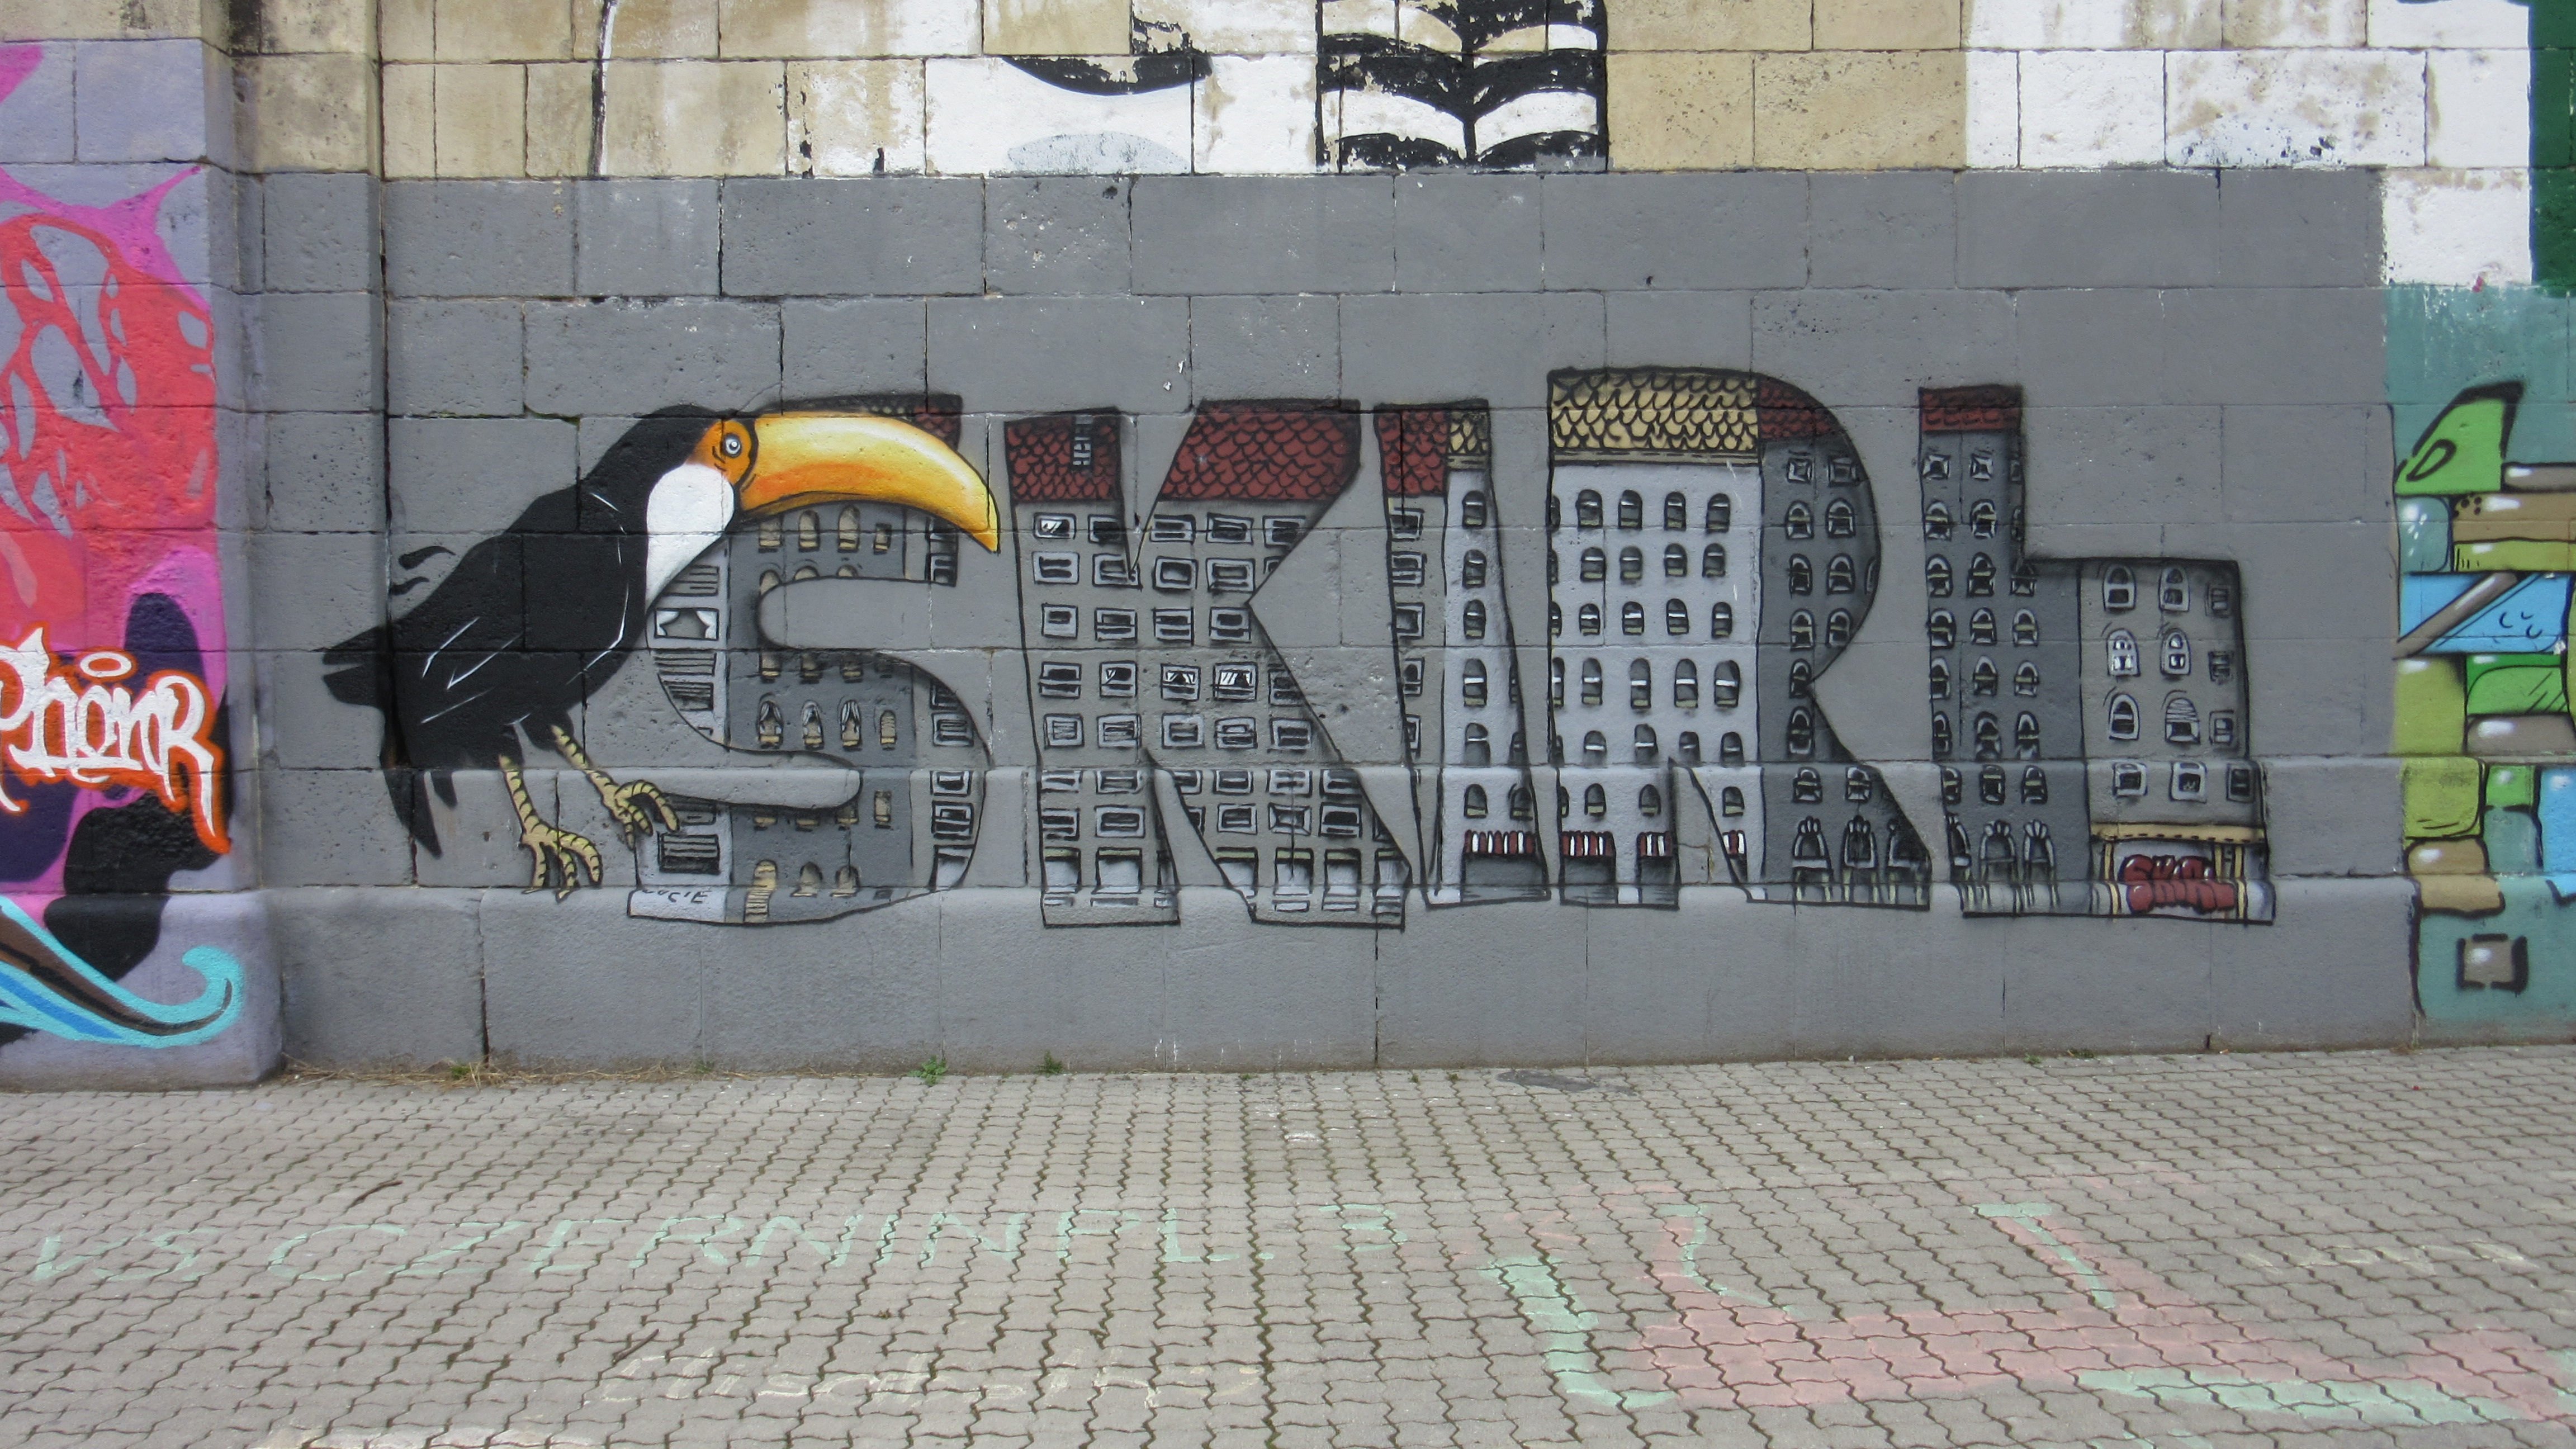
street, wall, graffiti, street art, art, mural, painted, toucan, sprayer, urban area